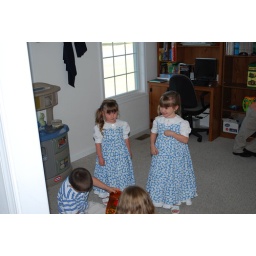
Eliana and Tabitha in the flower girl dresses for their big brother, Tim, and Randi's wedding.